Andrey Vilkitsky

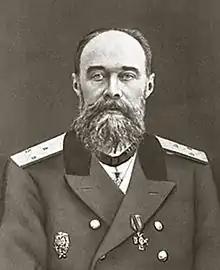
Andrey Vilkitsky

Andrey Ippolitovich Vilkitsky was a Russian hydrographer and surveyor. He was born in the Minsk Governorate. His son, Boris Vilkitsky followed up his father's work; the Vilkitsky Islands are named after him.